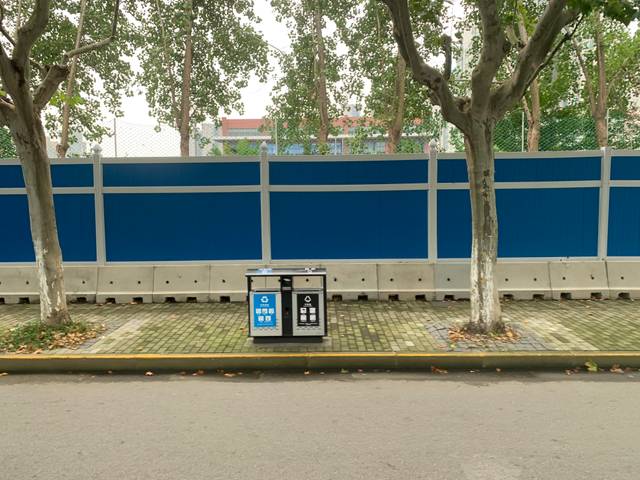
Region: China
Coordinates: 31.21, 121.536